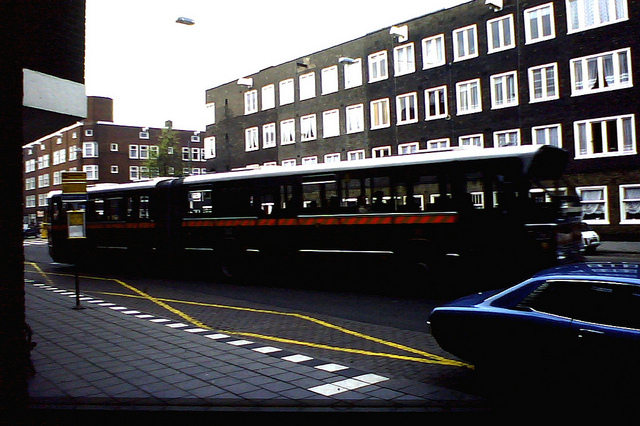
user: Given an image and a question. Answer the question in a short answer. Question: What kind of train is this? Short Answer:
assistant: trolley